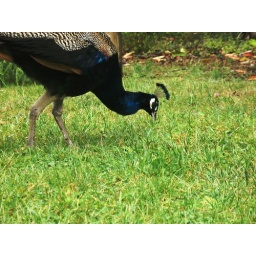
just like in the Zoo Animals book we keep checking out of the library